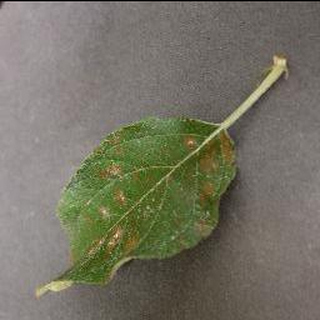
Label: apple_cedar_apple_rust